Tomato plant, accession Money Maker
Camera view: bottom (45 deg); turntable rotation: 30 degrees
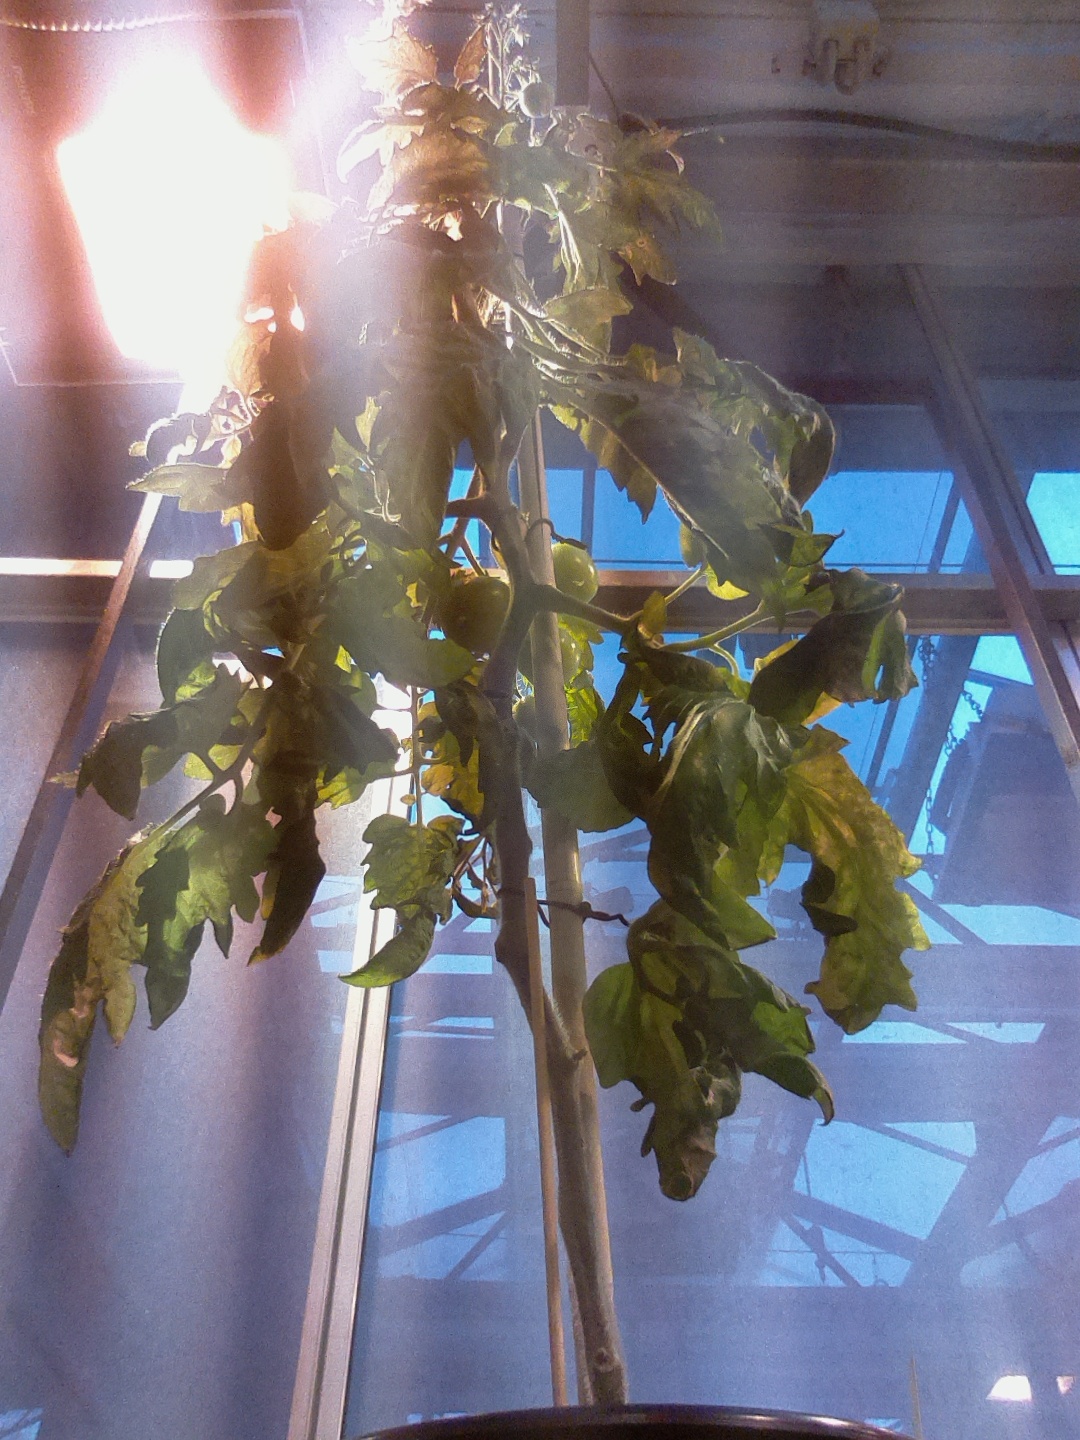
BBCH growth stage 77: 70%-80% of final fruit size